All Queens Go to Heaven

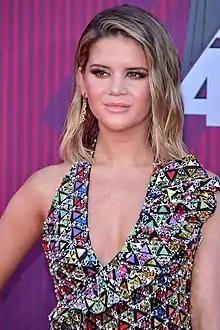
Maren Morris is a guest judge.

For the episode's main challenge, the contestants produce infomercials for their vision of the afterlife in three teams. Anetra, as the winner of the previous challenge, is the first team captain and chooses Luxx Noir London, Sasha Colby, Salina EsTitties, and Marcia Marcia Marcia. Amethyst, as the winner of the previous episode's lip-sync, is the second team captain and chooses Loosey LaDuca, Aura Mayari, Spice, and Princess Poppy. The remaining contestants (Jax, Malaysia Babydoll Foxx, Mistress Isabelle Brooks, Robin Fierce, and Sugar), form the third team.